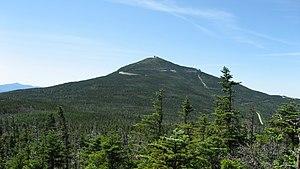
Wilmington est une town du comté d'Essex dans l'État de New York, aux États-Unis.